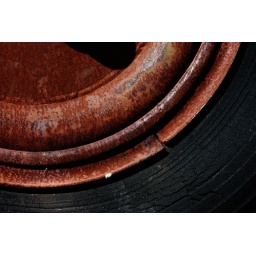
a rusty water tank in the national park; with the Soligor m42 135mm Prime